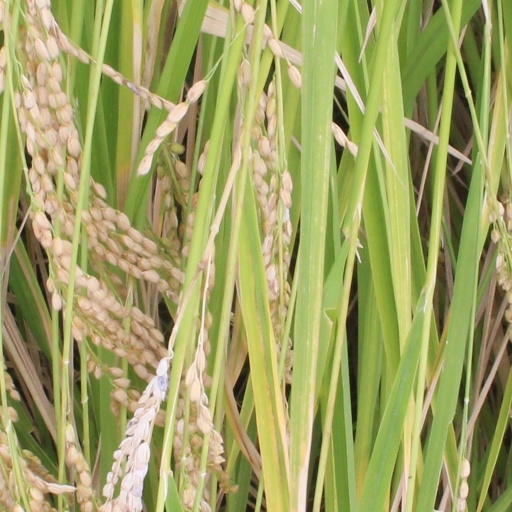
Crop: rice